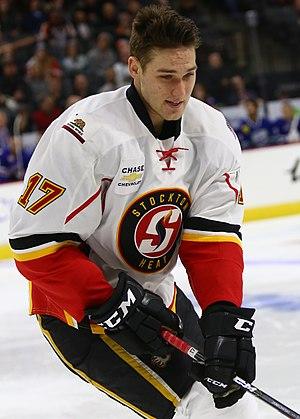
Mark Jankowski est un joueur professionnel canadien de hockey sur glace.